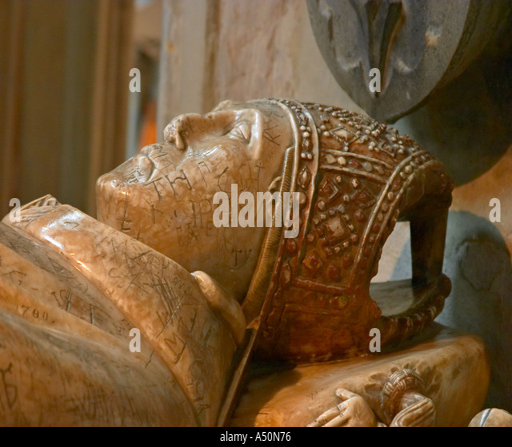
statue on his tomb in which he was never buried